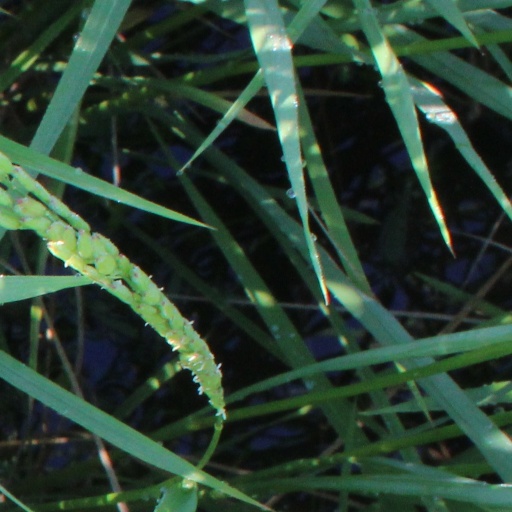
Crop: rice